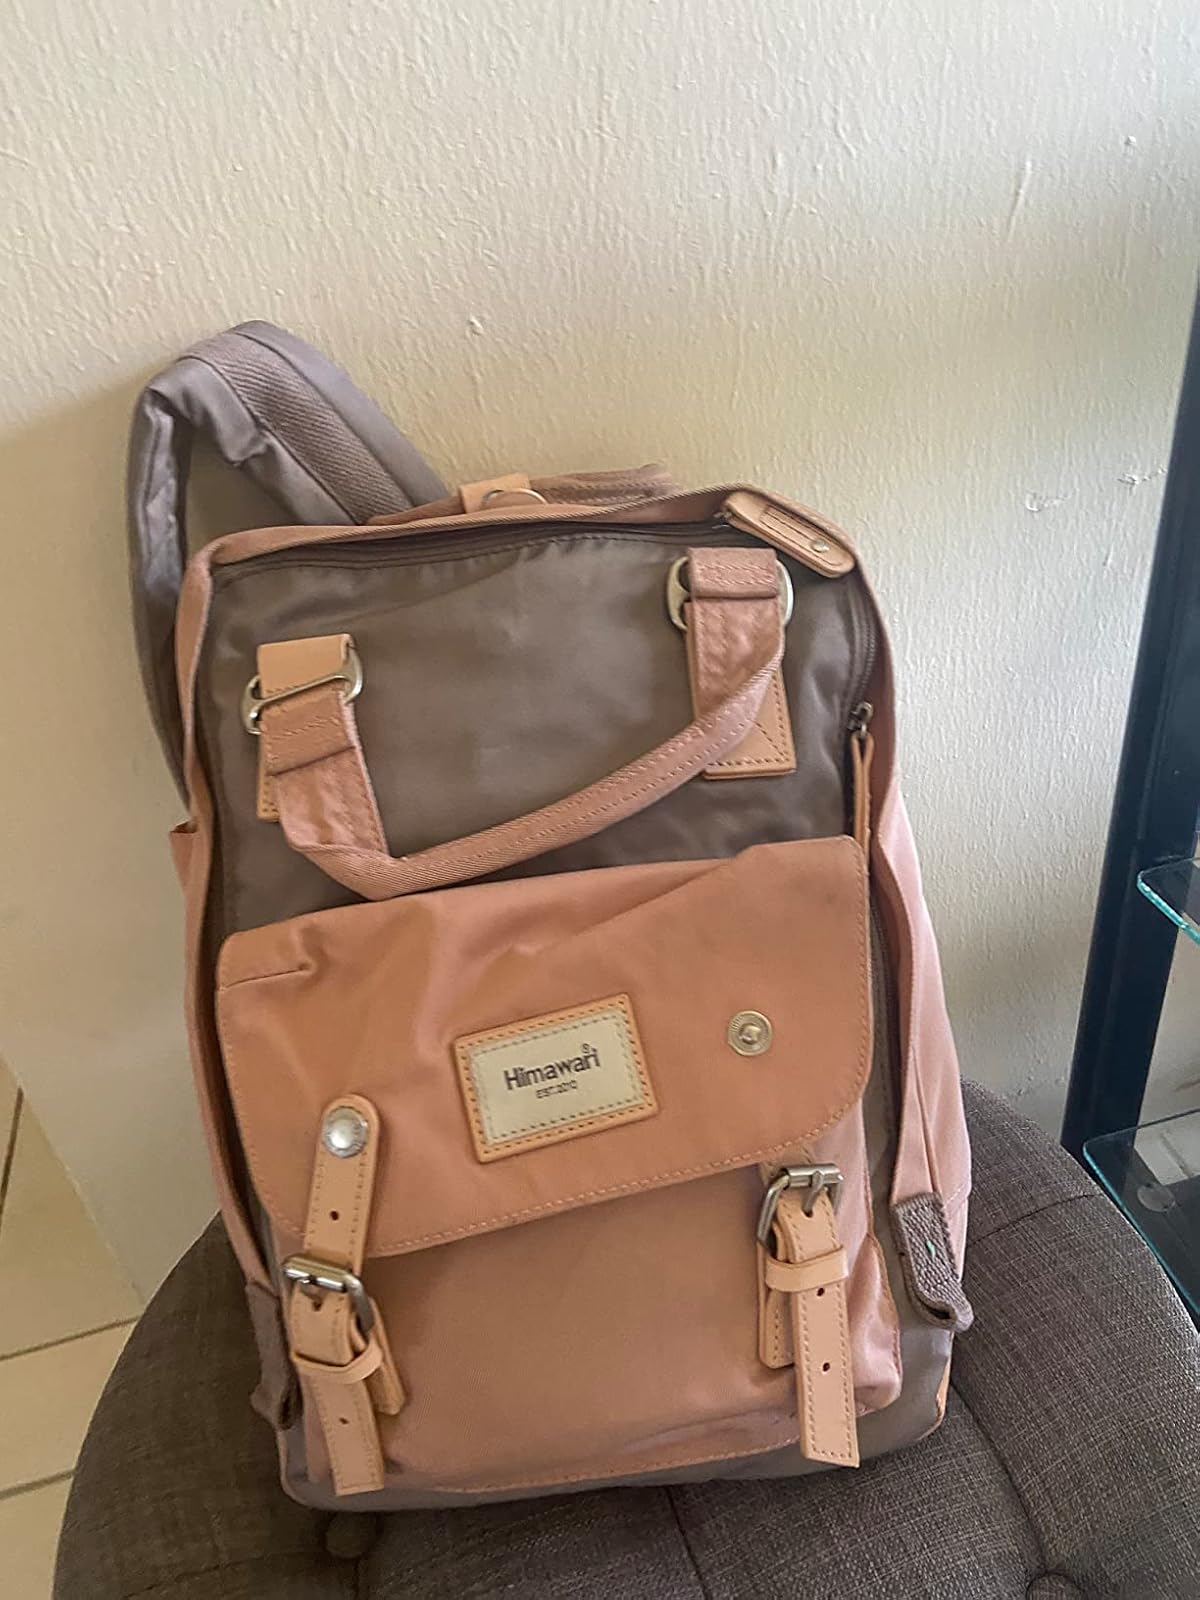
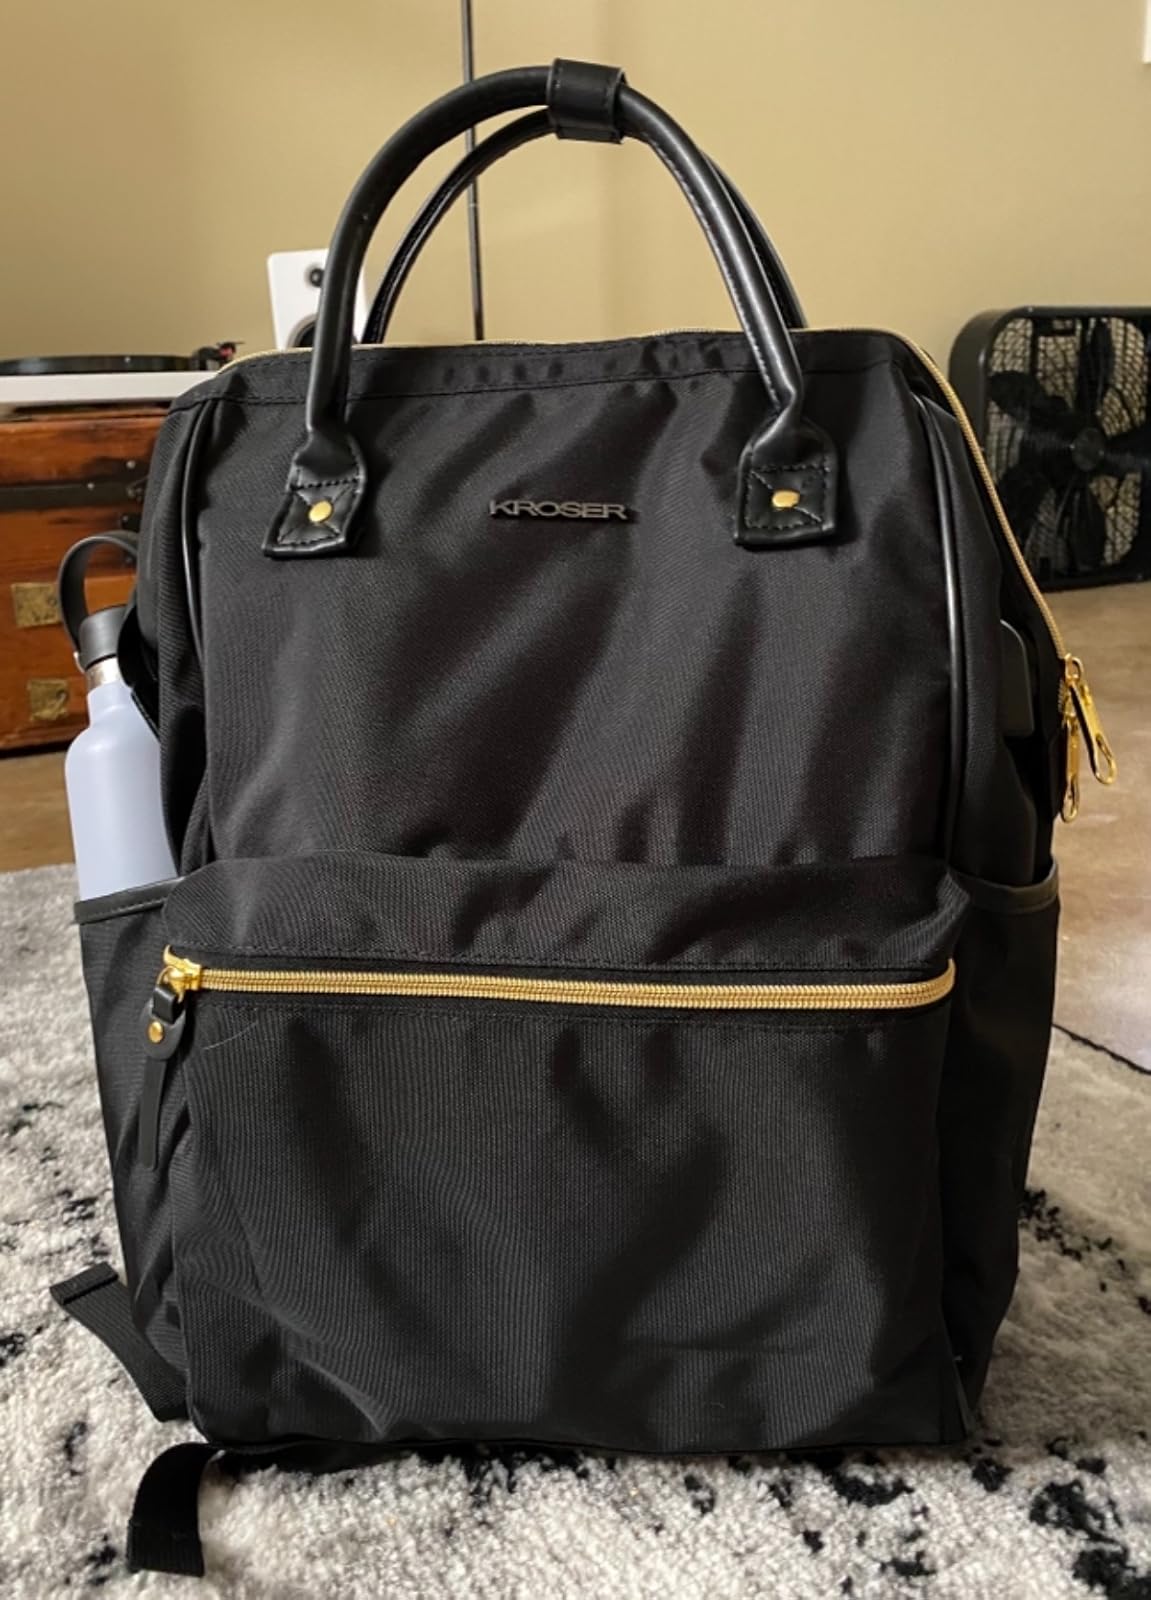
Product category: bag
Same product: no